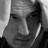
Emotion: sad